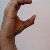
The image shows a hand gesture representing the letter 'C' in Indian Sign Language.